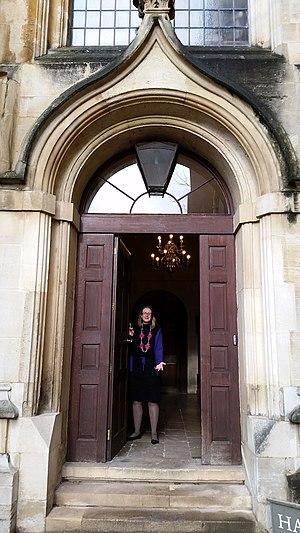
Catriona Seth est professeur de littérature française du XVIIIᵉ siècle à l’Université de Lorraine anciennement Université de Nancy 2. Elle est spécialiste du siècle des Lumières, en particulier de l’histoire des idées et de la littérature. En 2015, elle est nommée à la Chaire Maréchal Foch à l'Université d'Oxford et Fellow d'All Souls College.